Noise-induced hearing loss

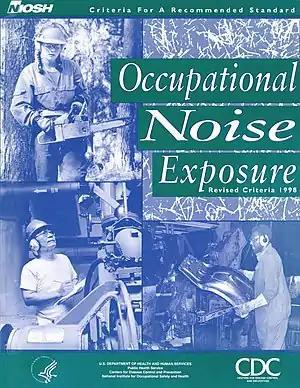
NIOSH <a href="https%3A//www.cdc.gov/niosh/docs/98-126/pdfs/98-126.pdf">Occupational Noise Exposure Criteria Document

In the United States, the Occupational Safety and Health Administration (OSHA) describes standards for occupational noise exposure in articles 1910.95 and 1926.52. OSHA states that an employer must implement hearing conservation programs for employees if the noise level of the workplace is equal to or above 85 dB(A) for an averaged eight-hour time period. OSHA also states that "exposure to impulsive or impact noise should not exceed 140 dB peak sound pressure level". The National Institute for Occupational Safety and Health (NIOSH) recommends that all worker exposures to noise should be controlled below a level equivalent to 85 dBA for eight hours to minimize occupational noise induced hearing loss. NIOSH also recommends a 3 dBA exchange rate so that every increase by 3 dBA doubles the amount of the noise and halves the recommended amount of exposure time.